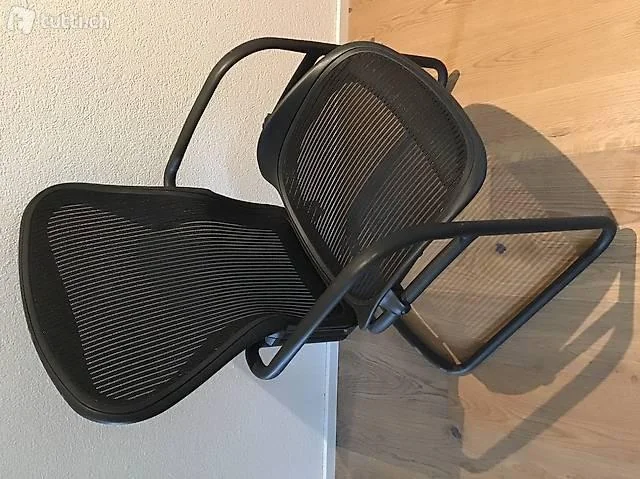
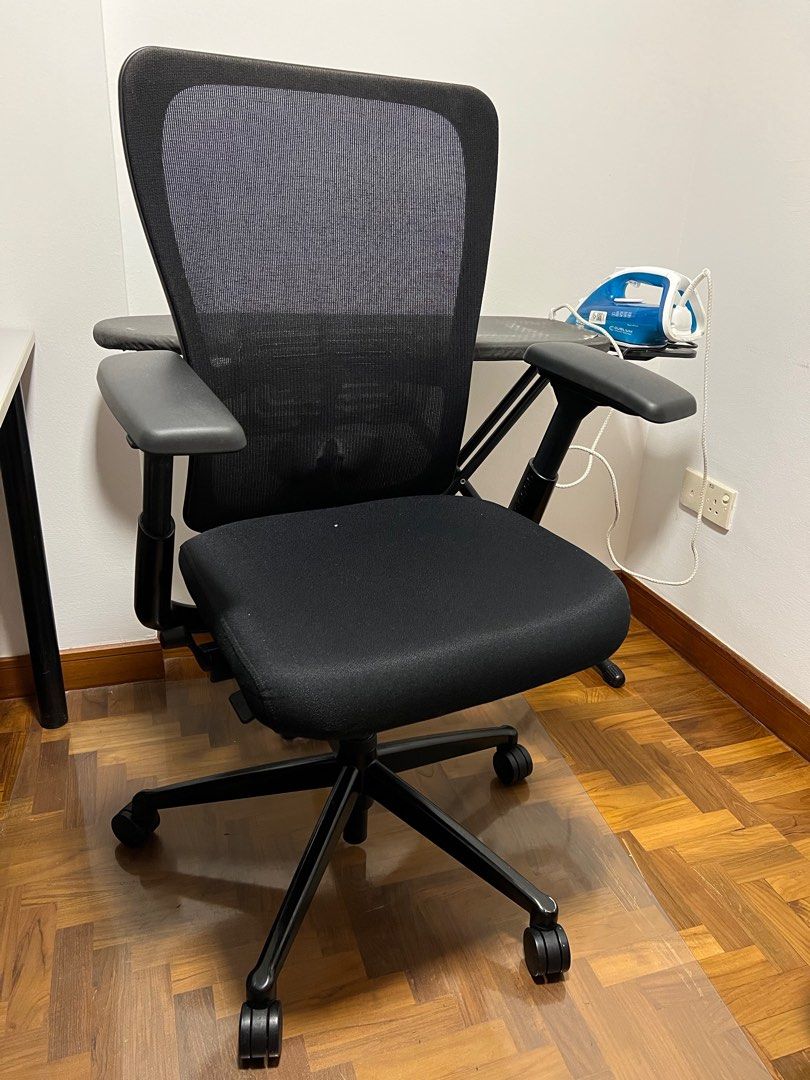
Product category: items_chair
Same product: no